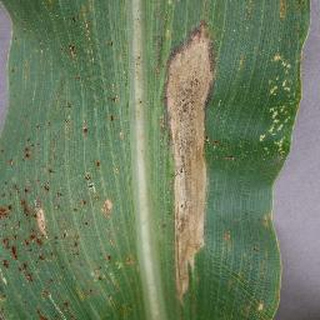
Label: corn_northern_leaf_blight